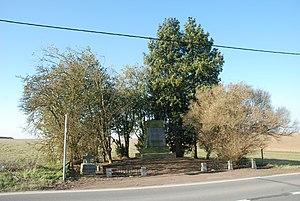
Belgique - Brabant wallon - Genappe - Monument aux Belges (Quatre Bras)
Le Monument aux Belges est un monument commémoratif situé sur le champ de bataille des Quatre Bras qui perpétue la mémoire des Belges morts lors de cette bataille le 16 juin 1815, deux jours avant la bataille de Waterloo.